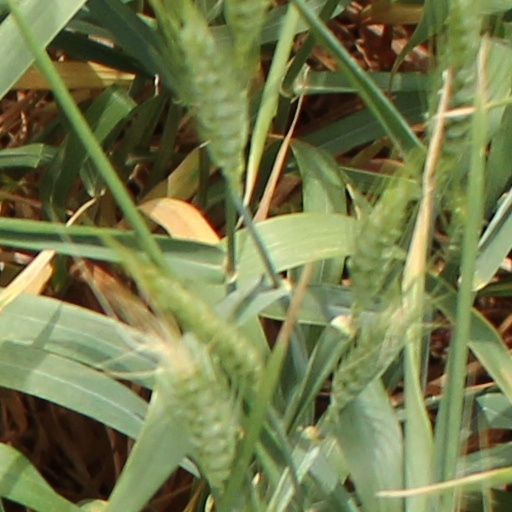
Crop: wheat